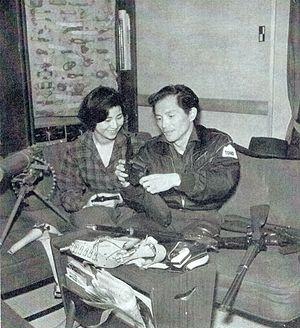
Kihachi Okamoto, de son vrai nom Kihachirō Okamoto est un réalisateur japonais, né le 17 février 1924 à Yonago et décédé le 19 février 2005 à Kawasaki au Japon d'un cancer de l'œsophage. Sa carrière a connu son apogée au cours des années 1960.